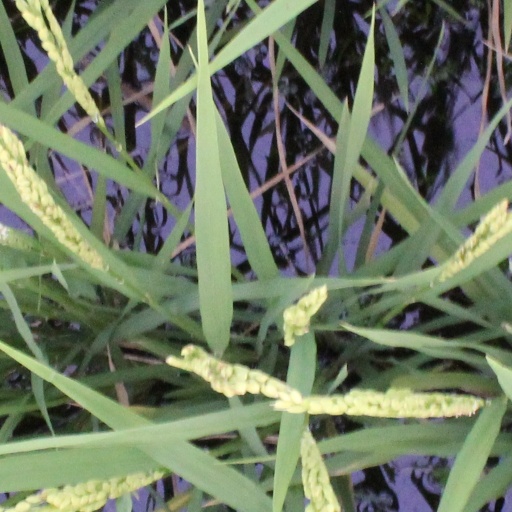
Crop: rice